Bonnes Mares

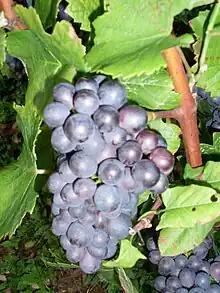
Pinot noir grapes.

The main grape variety for Bonnes Mares is Pinot Noir. The AOC regulations also allow up to 15 per cent total of Chardonnay, Pinot blanc and Pinot gris as accessory grapes, but this is practically never used for any Burgundy Grand Cru vineyard. The allowed base yield is 35 hectoliter per hectare, a minimum planting density of 9,000 vines per hectare is required as well as a minimum grape maturity of 11.5 per cent potential alcohol.